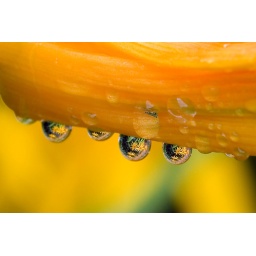
Rudbeckia flowers behind daylily refracted in water drops, tighter shot than previous one